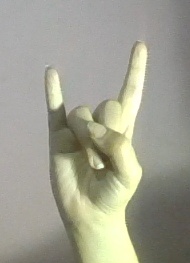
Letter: la